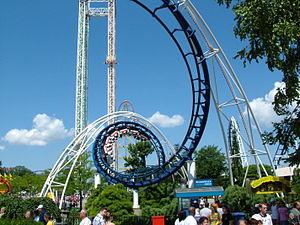
Les montagnes russes sont des attractions composées de véhicules parcourant rapidement des trajets sur des pentes sinueuses dans le but de créer des airtimes et propulsions comme dans toute attraction, amenant à des sensations de peur et d'amusement procurant de l'adrénaline chez les passagers.
Adventure Island
Corkscrew sont des montagnes russes assises du parc Cedar Point, situé à Sandusky dans l'Ohio, aux États-Unis.